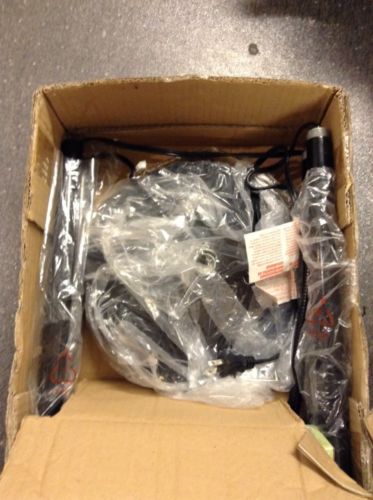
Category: lamp